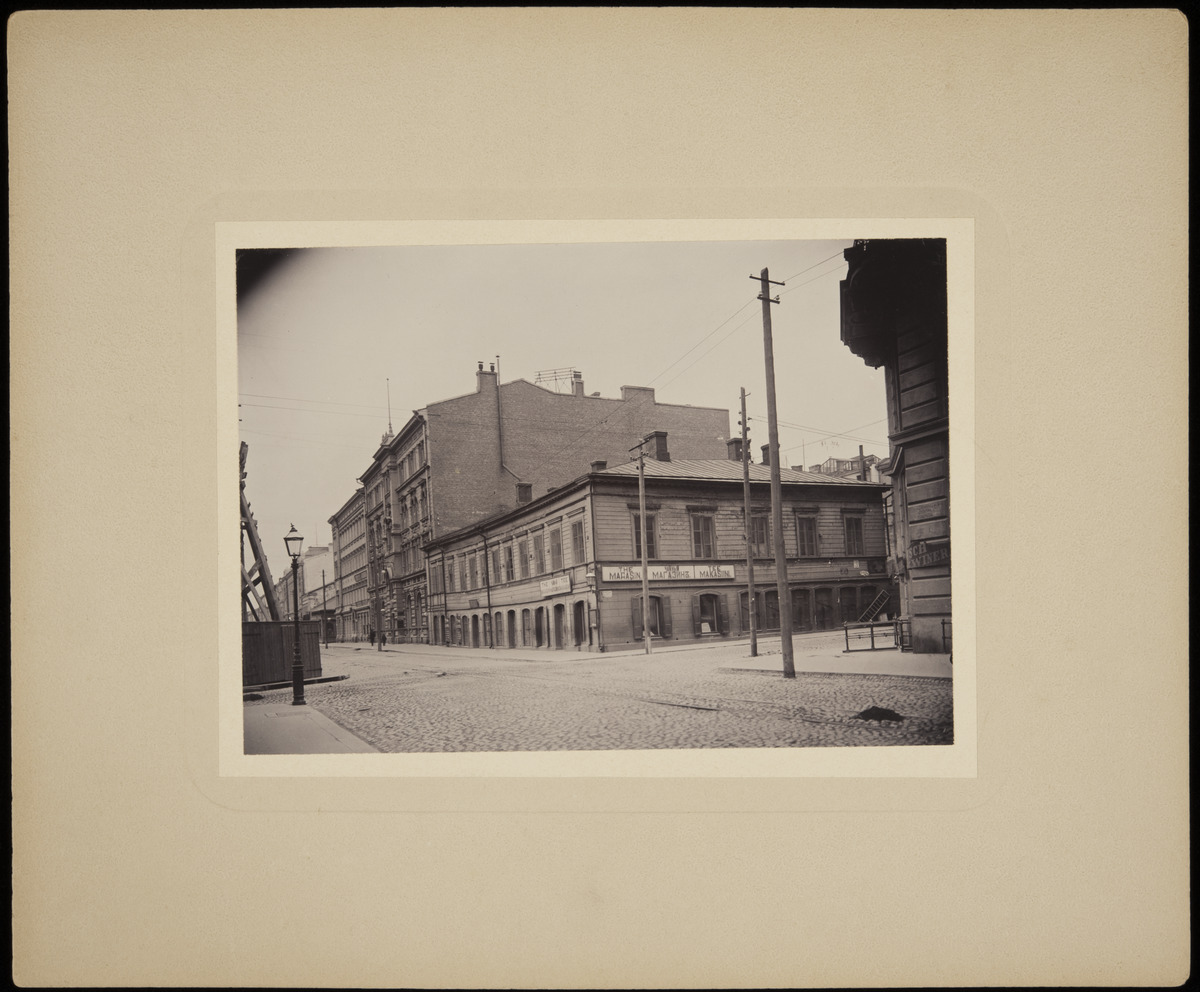
Aleksanterinkatu 44, Mikonkatu 3
sisällön kuvaus: Aleksanterinkatu 44, Mikonkatu 3.

Puisessa kulmatalossa Tee Makasiini. mustavalkoinen
Ajankohta: kuvausaika 1899 - 1900
Paikka: Suomi, Uusimaa, Helsinki, Kluuvi Helsinki, Aleksanterinkatu  44
Aiheet: kadut, puurakennukset, risteykset, katuvalaistus, kyltit, liikehuoneistot, aidat